Hara Station (Kagawa)

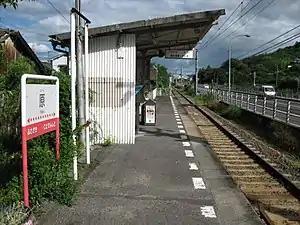
Hara Station platform

is a passenger railway station located in the city of Takamatsu, Kagawa, Japan. It is operated by the private transportation company Takamatsu-Kotohira Electric Railroad (Kotoden) and is designated station "S14".